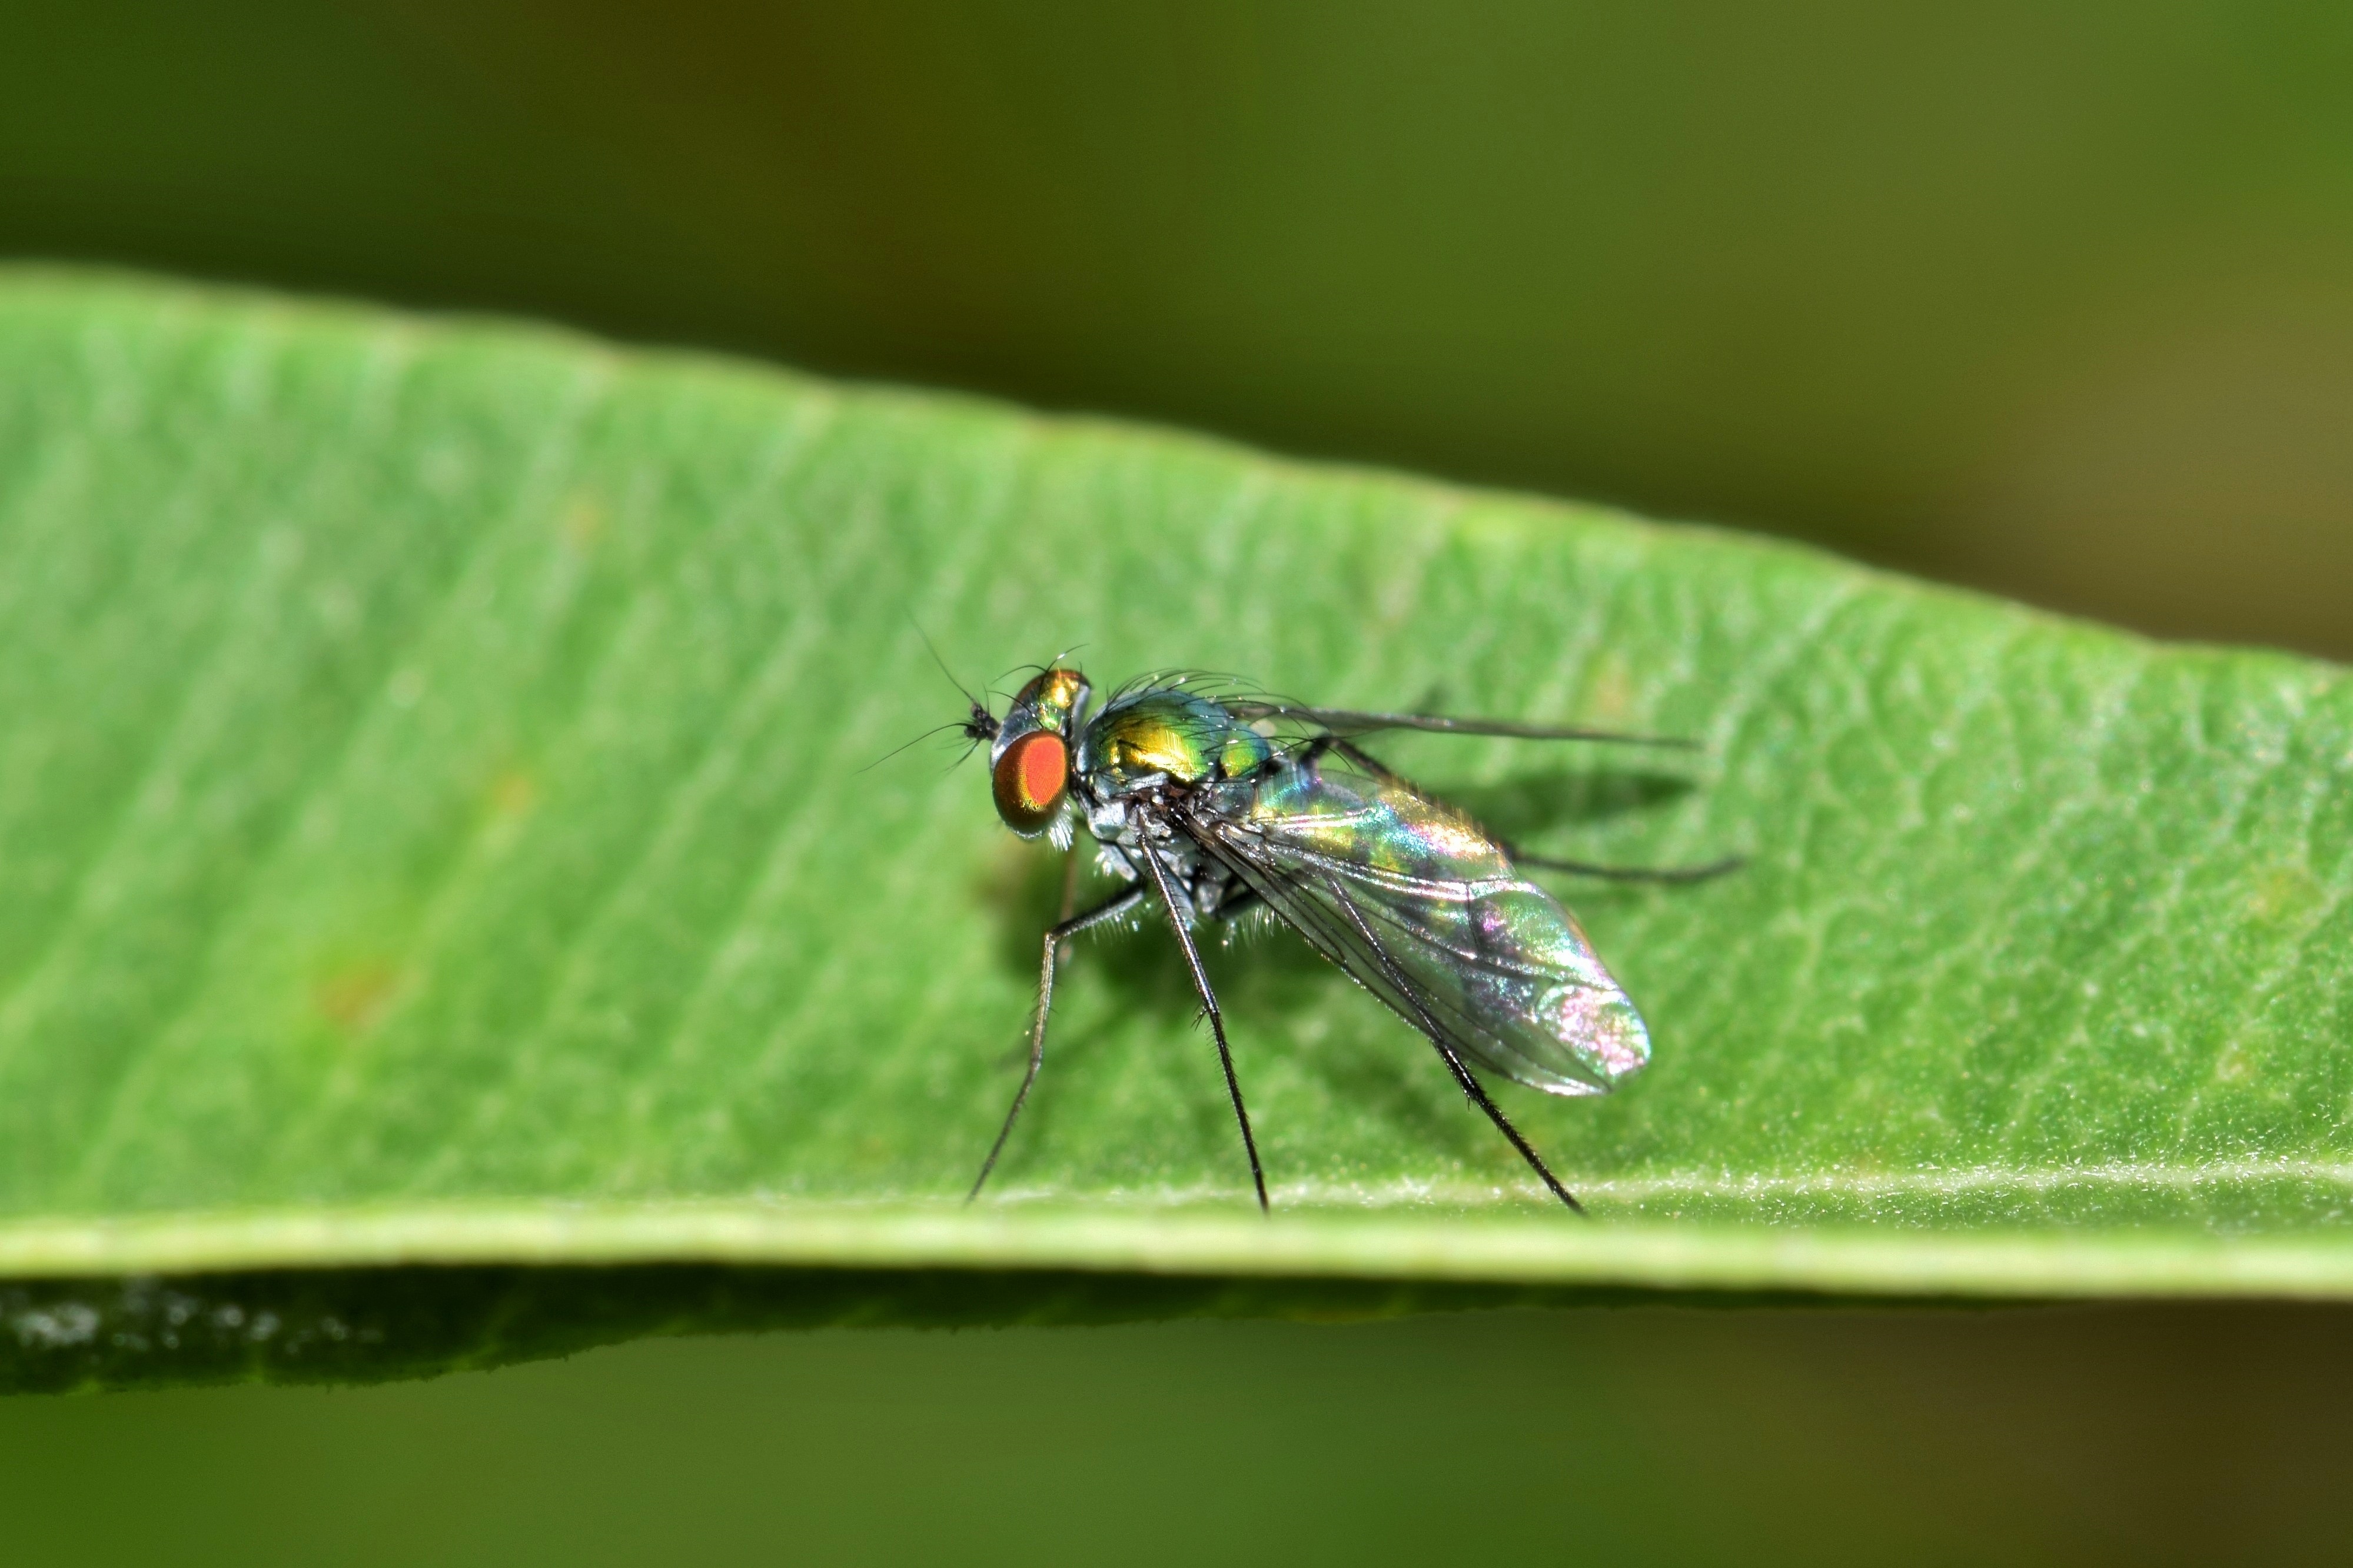
nature, wing, photography, leaf, flower, animal, fly, green, insect, macro, biology, small, fauna, invertebrate, close up, entomology, wings, creature, pest, damselfly, dolichopodidae, metallic, macro photography, arthropod, winged insect, flying insect, insectoid, long legged fly, green insect, metallic insect, pesky, chrysosoma spp, plant stem, dragonflies and damseflies, net winged insects